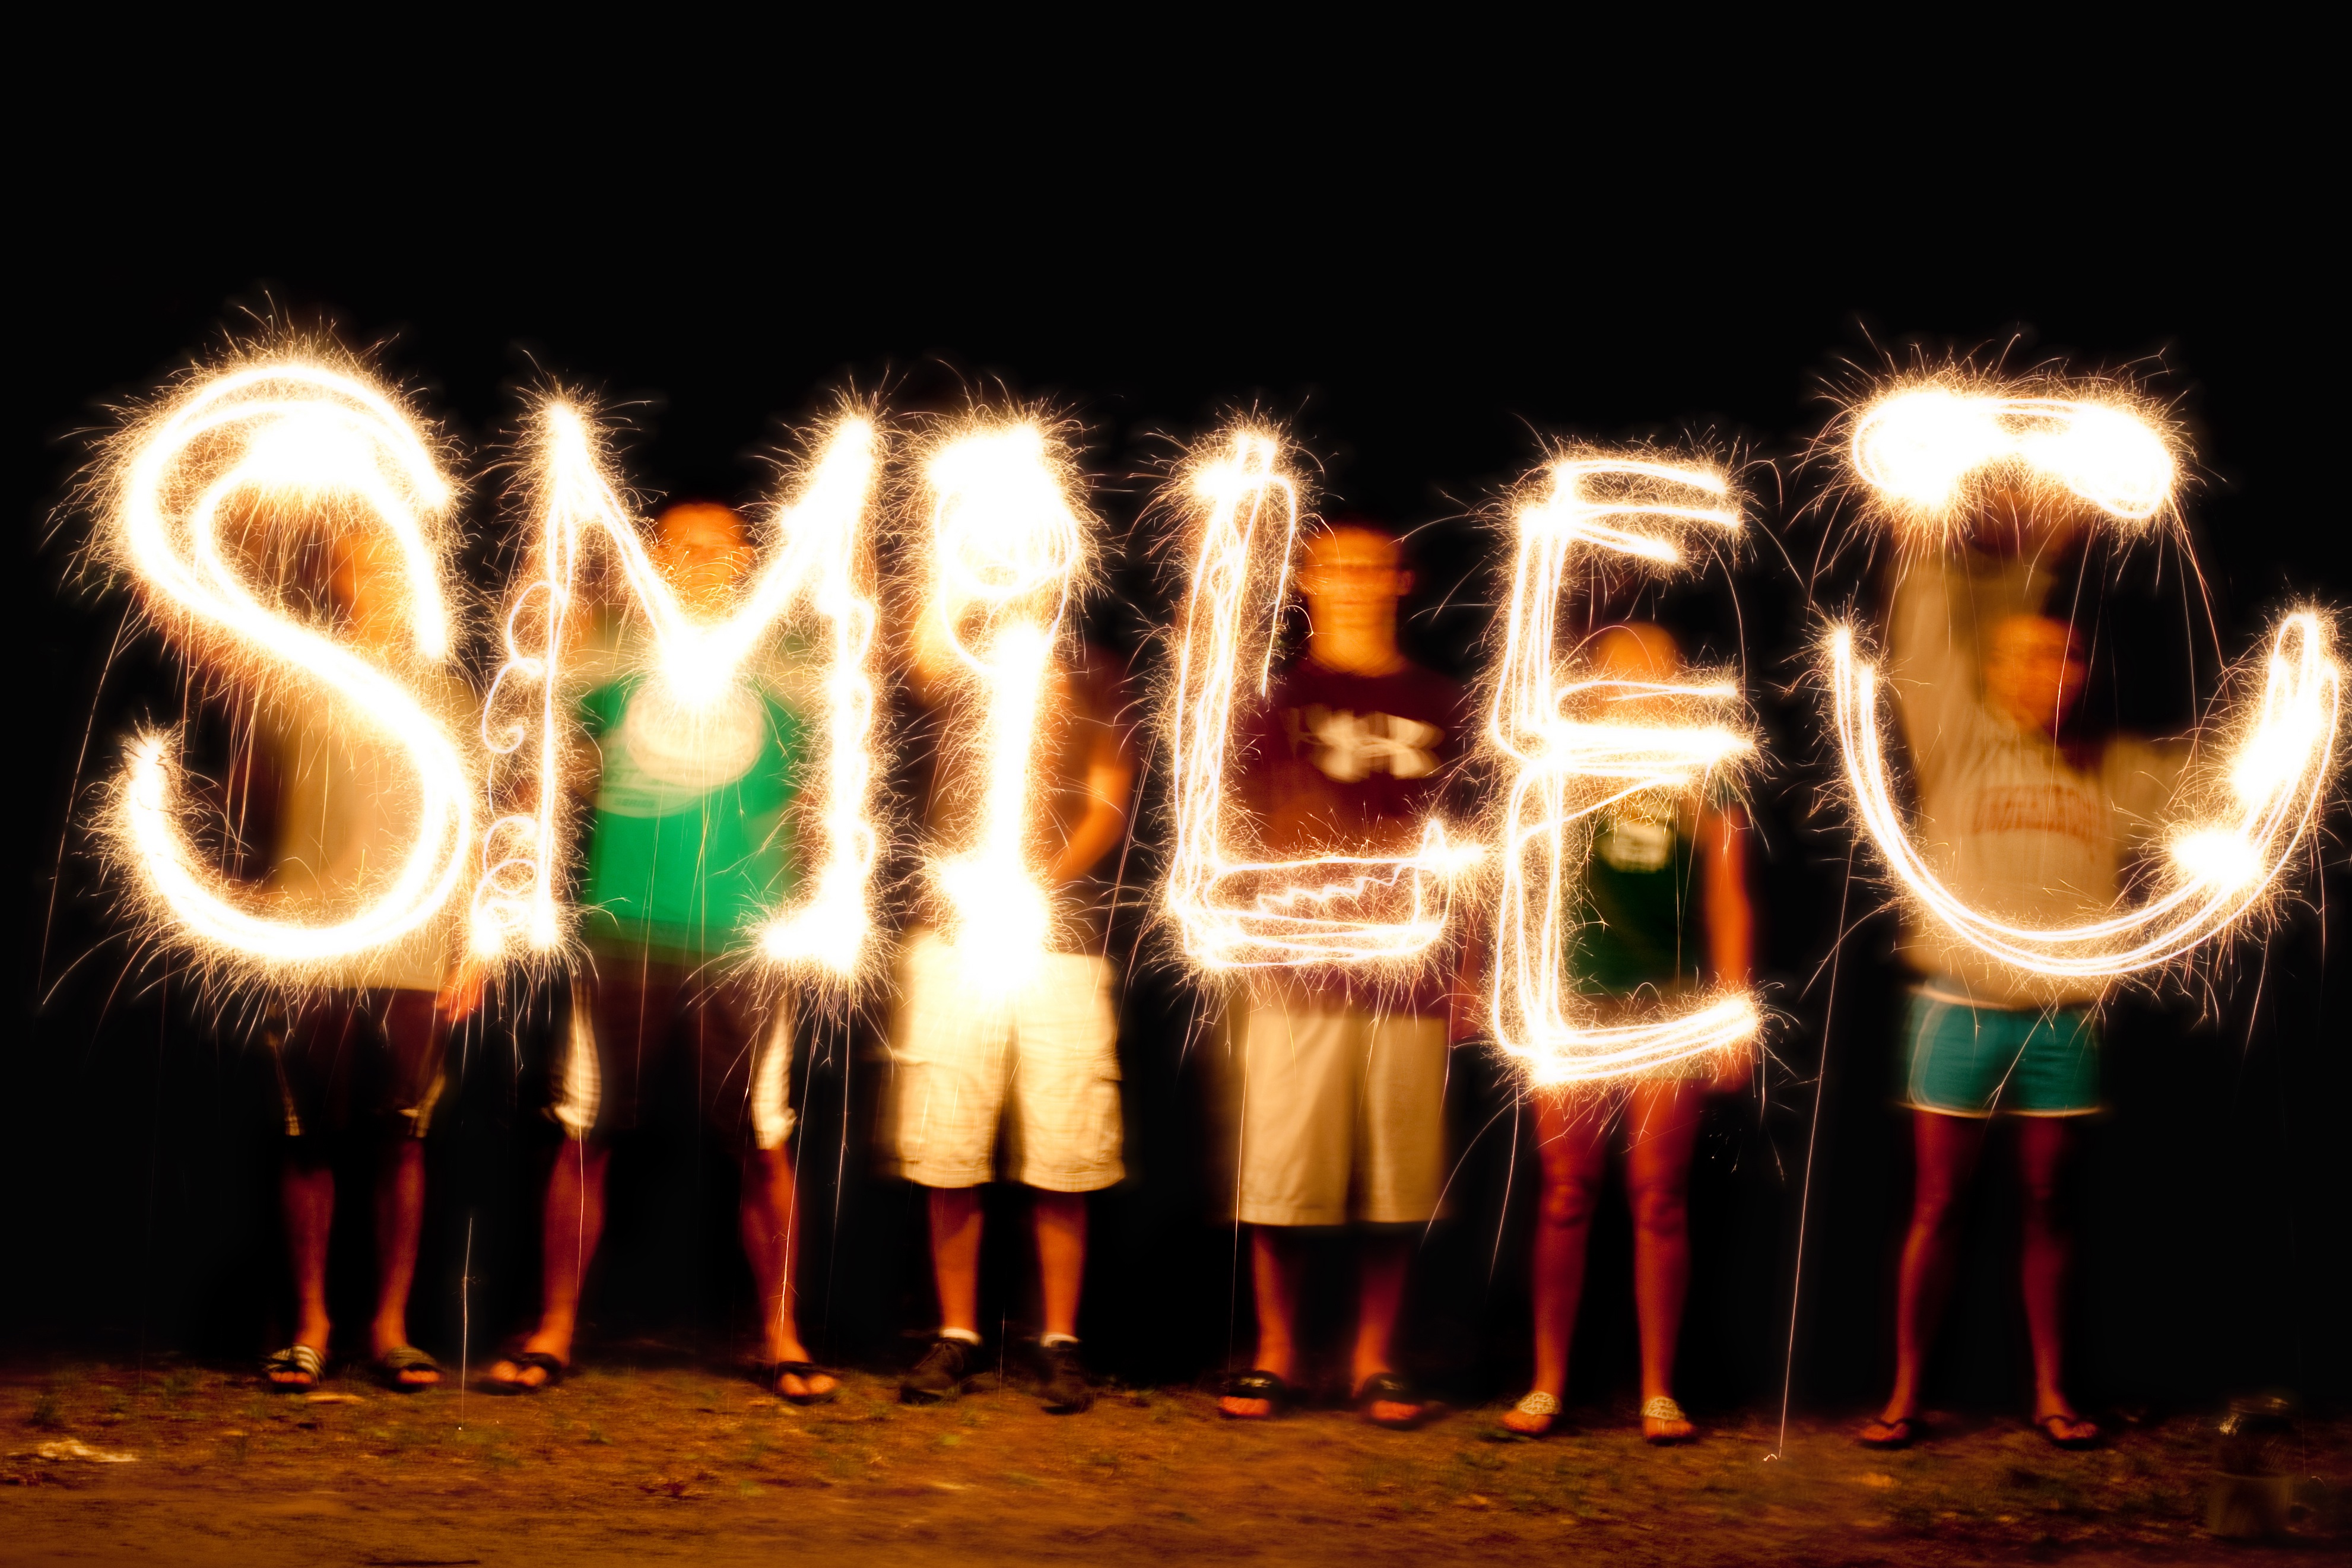
night, sparkler, spark, celebration, flame, pyrotechnics, new year, smile, light painting, celebrate, sparkle, fourth of july, font, event, 4th of july, sparkler writing